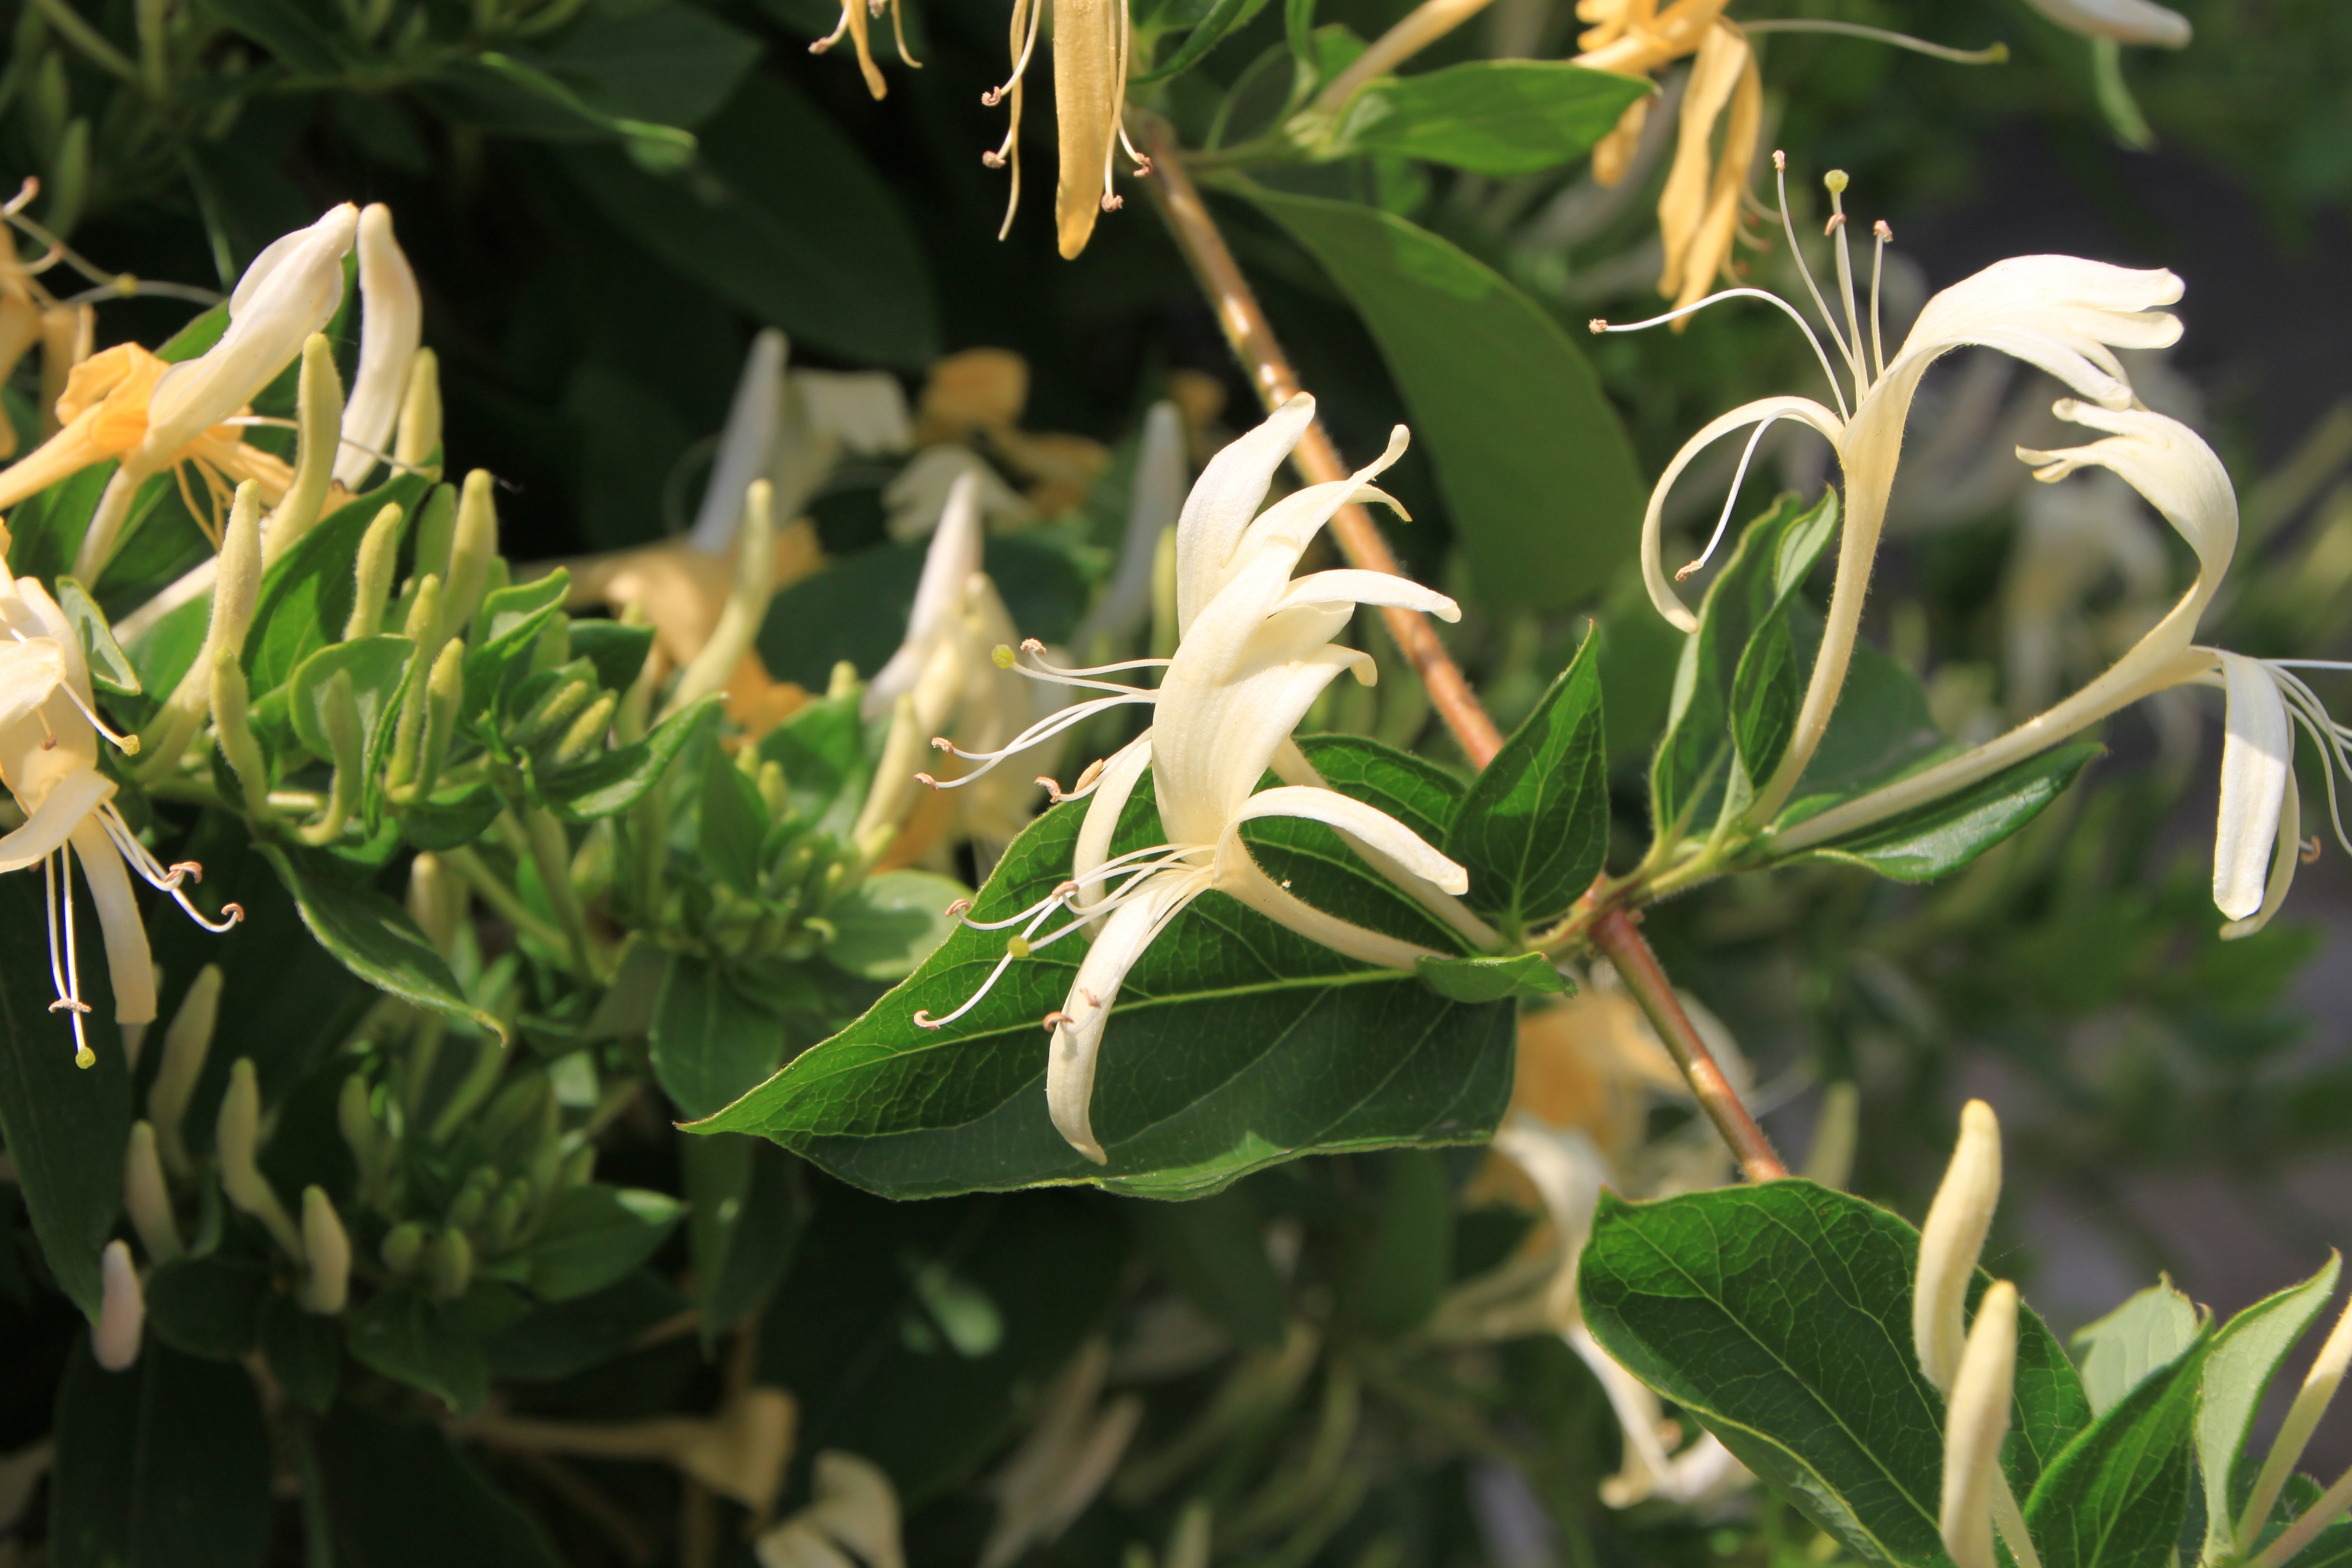
tree, plant, flower, evergreen, botany, flora, plants, flowers, shrub, woodbine, lonicera, jasmine, honeysuckle, flowering plant, woody plant, land plant, honeysuckle family, caprifolium